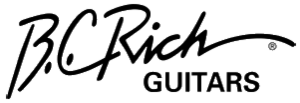
B.C. Rich est une marque de guitares acoustiques et électriques américaine fondée en 1969 par Bernardo Chavez Rico. Elle est principalement connue pour ses instruments aux formes pointues et exagérées. La marque a trouvé son premier public dans les années 1970 parmi les musiciens hard et jazz rock avant d’accroître sa notoriété dans les années 1980 avec l’essor du heavy metal. Actuellement B.C. Rich appartient à Hanser Music Group, une société de distribution basée à Hebron au Kentucky. Les instruments sont produits aux États-Unis et dans différents pays d’Asie.